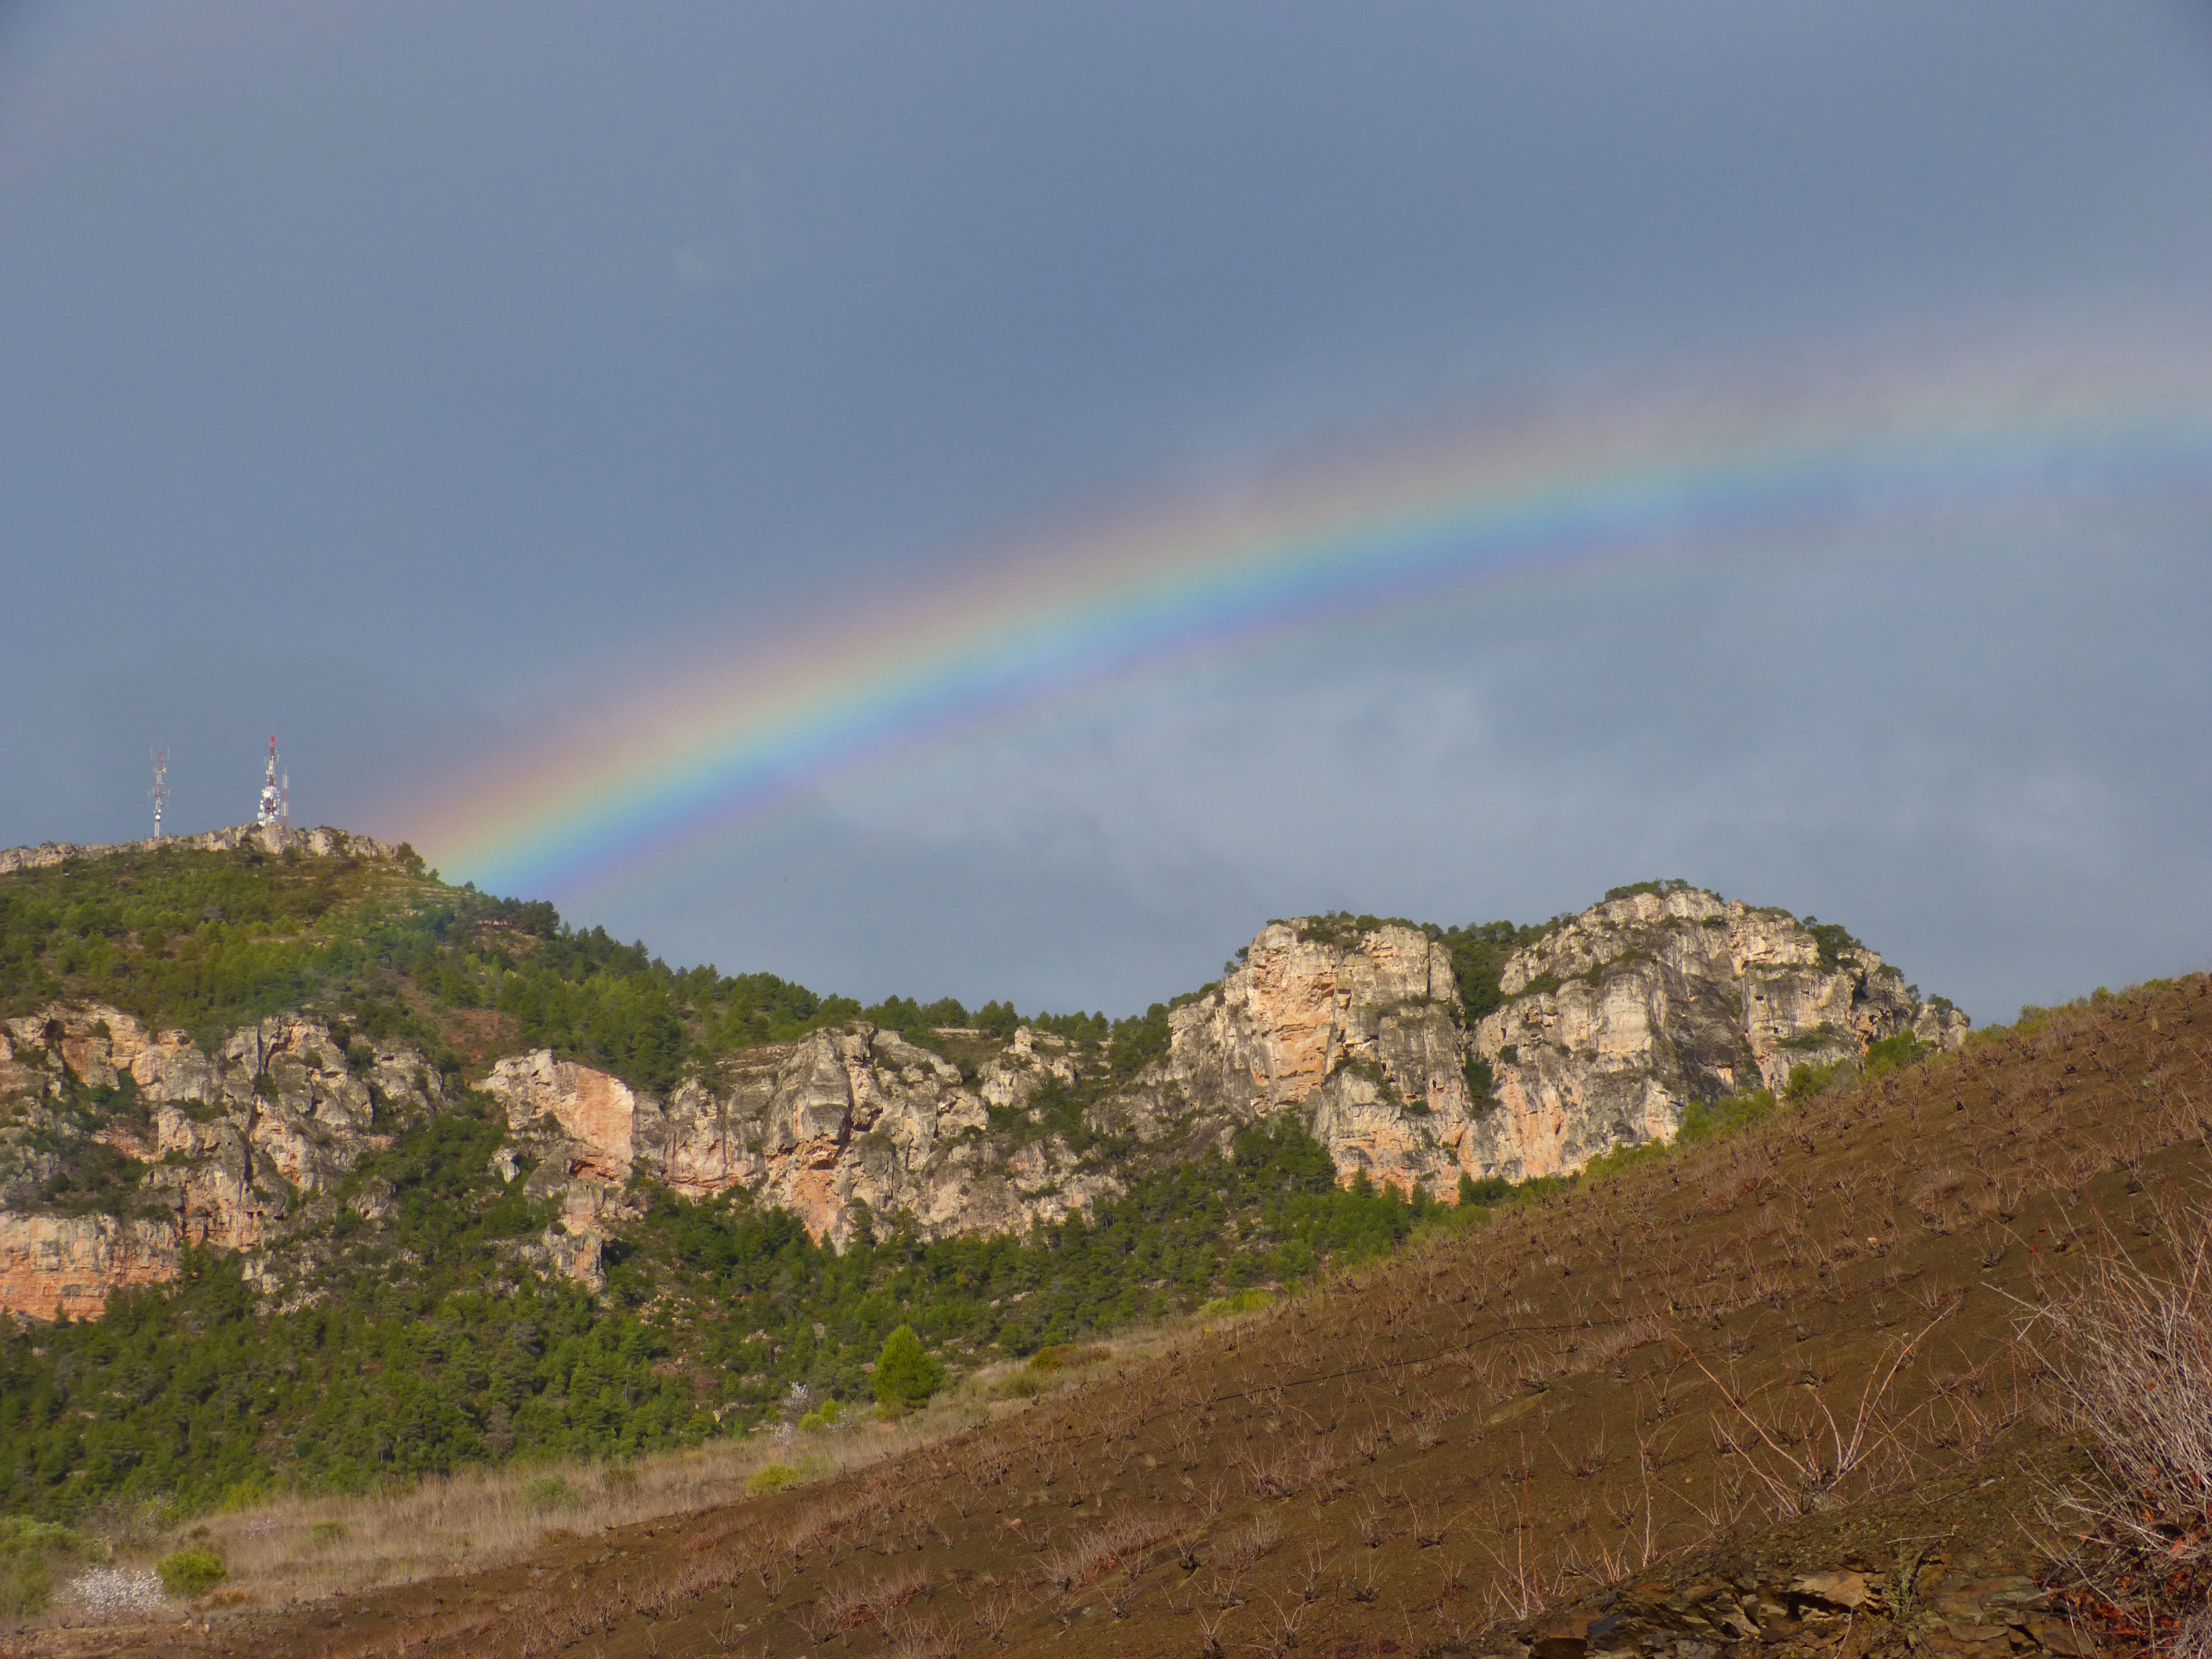
landscape, mountain, cloud, sky, vineyard, hill, rainbow, plateau, priorat, meteorological phenomenon, atmosphere of earth, mountainous landforms